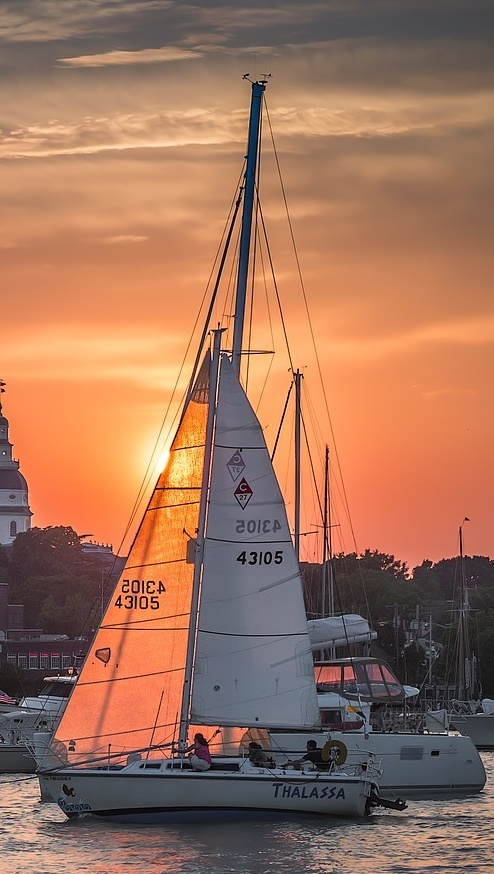
Vehicle type: Ships